Sailors Falls, Victoria

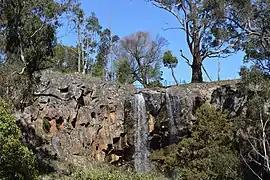
The eponymous Sailors Falls, at Sailors Falls

Sailors Falls is a locality in central Victoria, Australia. The locality is in the Shire of Hepburn, north west of the state capital, Melbourne. The locality is named for the falls on Sailors Creek, a tributary of the Loddon River